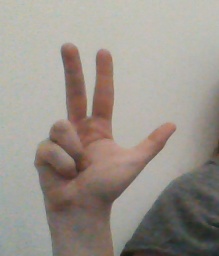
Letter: al